Corfield Periflex

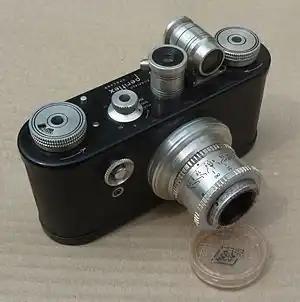
1953 Periflex 1 with black leathercloth

The Periflex 35mm camera range was launched by K. G. Corfield Ltd, England in May 1953 with the "Periflex 1" . Subsequent models used the same general form and layout with improvements to the viewfinder design and surface finishes. The camera resembles the Leica Standard and qualify as a Leica copy. However, film loading is by way of a removable back. Focusing is provided through the lens using an inverted periscope lowered into the light path between the lens and the film allowing a small section of the full image to be viewed. The Periflex became quite popular in Britain and several improved models were introduced until their demise in the early 1960s.